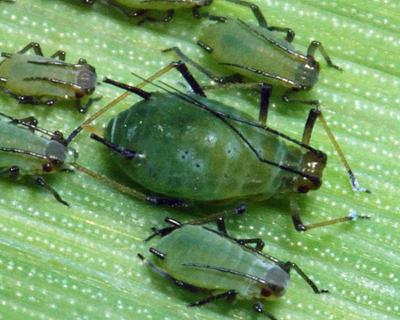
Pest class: bird_cherry_oat_aphid